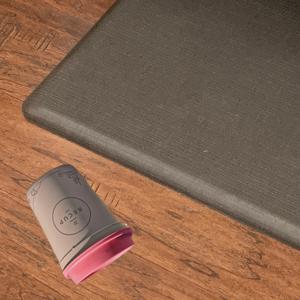
Label: cups